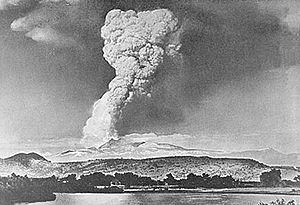
Le pic Lassen, en anglais : Lassen Peak, est un volcan des États-Unis situé dans le Nord de la Californie, à la limite sud de la chaîne des Cascades. Alors considéré comme éteint, il entre en éruption de 1914 à 1917, générant deux puissantes explosions latérales donnant naissance à la Devastated Area, une vallée et une plaine désolées recouvertes par des débris volcaniques. Lieu mythique pour certains Amérindiens, dont il est le centre du monde et le lieu de vie de nombreux esprits, il est inclus dans le parc national volcanique de Lassen.
La géologie de la région volcanique de Lassen se caractérise par des phénomènes de sédimentation et d'activités volcaniques. Elle distingue la région du parc national volcanique de Lassen, dans le nord de la Californie, aux États-Unis, à l'extrémité méridionale de la chaîne des Cascades.